A Christmas Carol

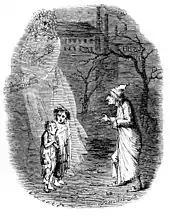
Ignorance and Want from the original edition, 1843

By mid-1843 Dickens began to suffer from financial problems. Sales of "Martin Chuzzlewit" were falling off, and his wife, Catherine, was pregnant with their fifth child. Matters worsened when Chapman & Hall, his publishers, threatened to reduce his monthly income by £50 if sales dropped further. He began "A Christmas Carol" in October 1843. Michael Slater, Dickens's biographer, describes the book as being "written at white heat"; it was completed in six weeks, the final pages being written in early December. He built much of the work in his head while taking night-time walks of around London. Dickens's sister-in-law wrote how he "wept, and laughed, and wept again, and excited himself in a most extraordinary manner, in composition". Slater says that "A Christmas Carol" was